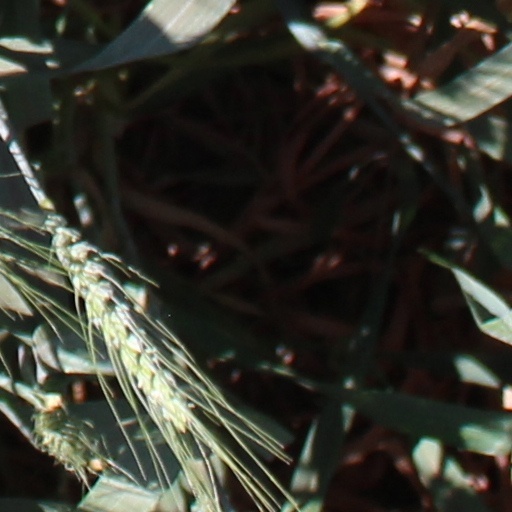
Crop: wheat